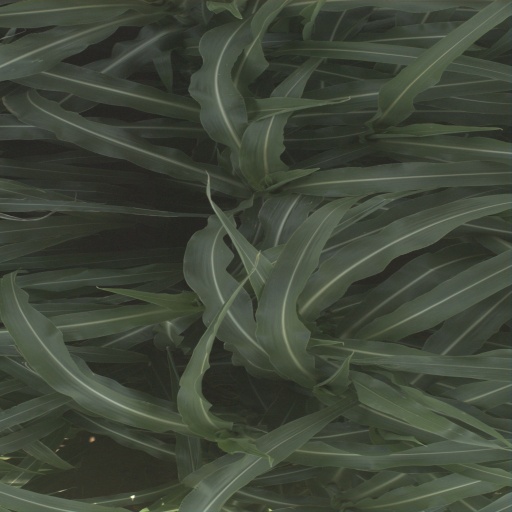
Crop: sorghum